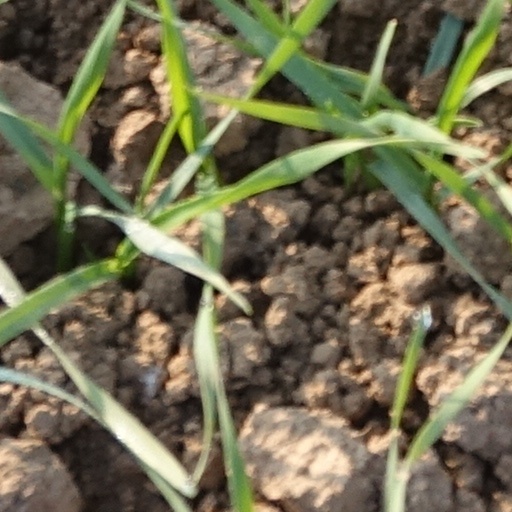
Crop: wheat